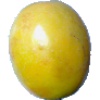
Label: Maracuja 1